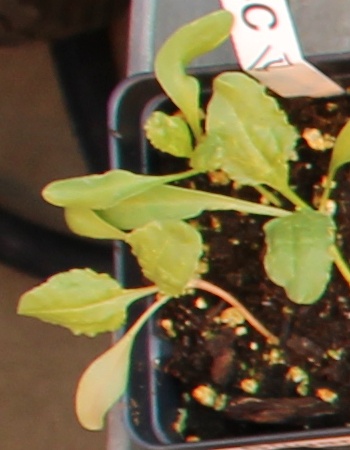
Label: Sugar beet